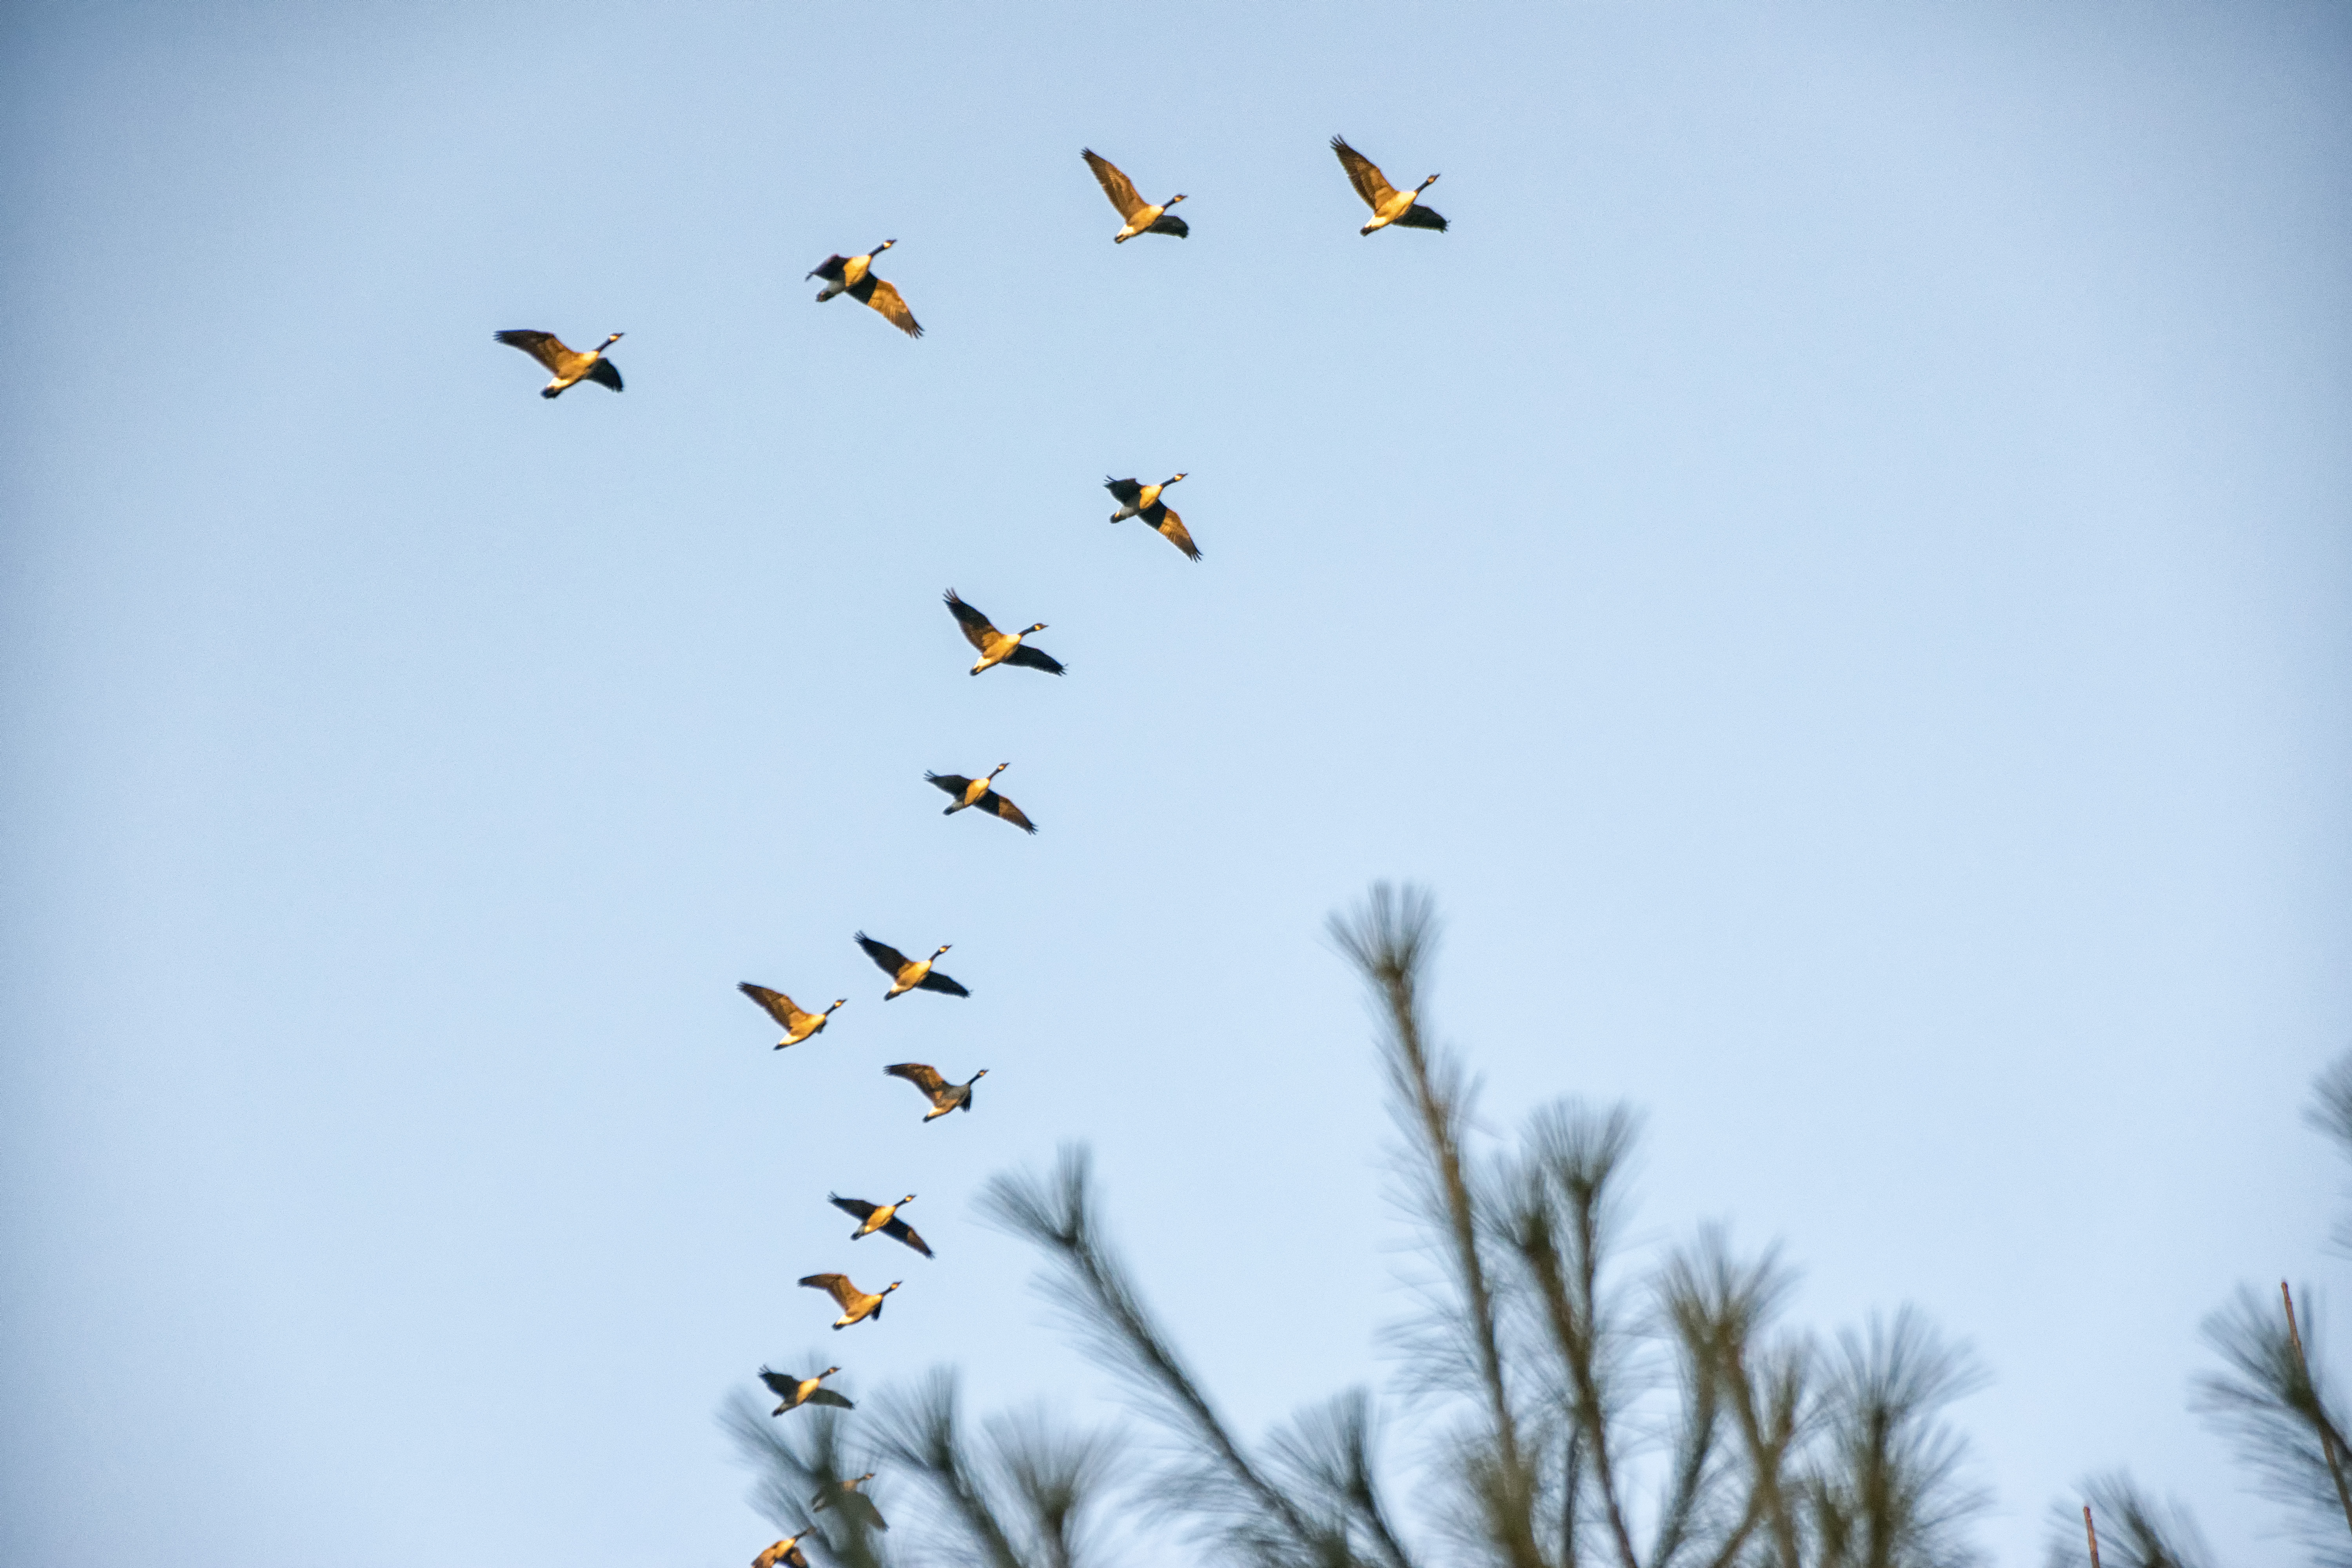
bird, wing, sky, flower, flock, flight, canada, goose, quebec, water bird, du, sherbrooke, oiseau, bernache, bird migration, atmosphere of earth, perching bird, animal migration